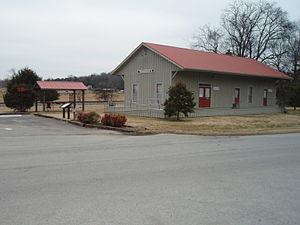
Thompson's Station est une municipalité américaine située dans le comté de Williamson, à une quarantaine de kilomètres au sud de Nashville, la capitale du Tennessee.